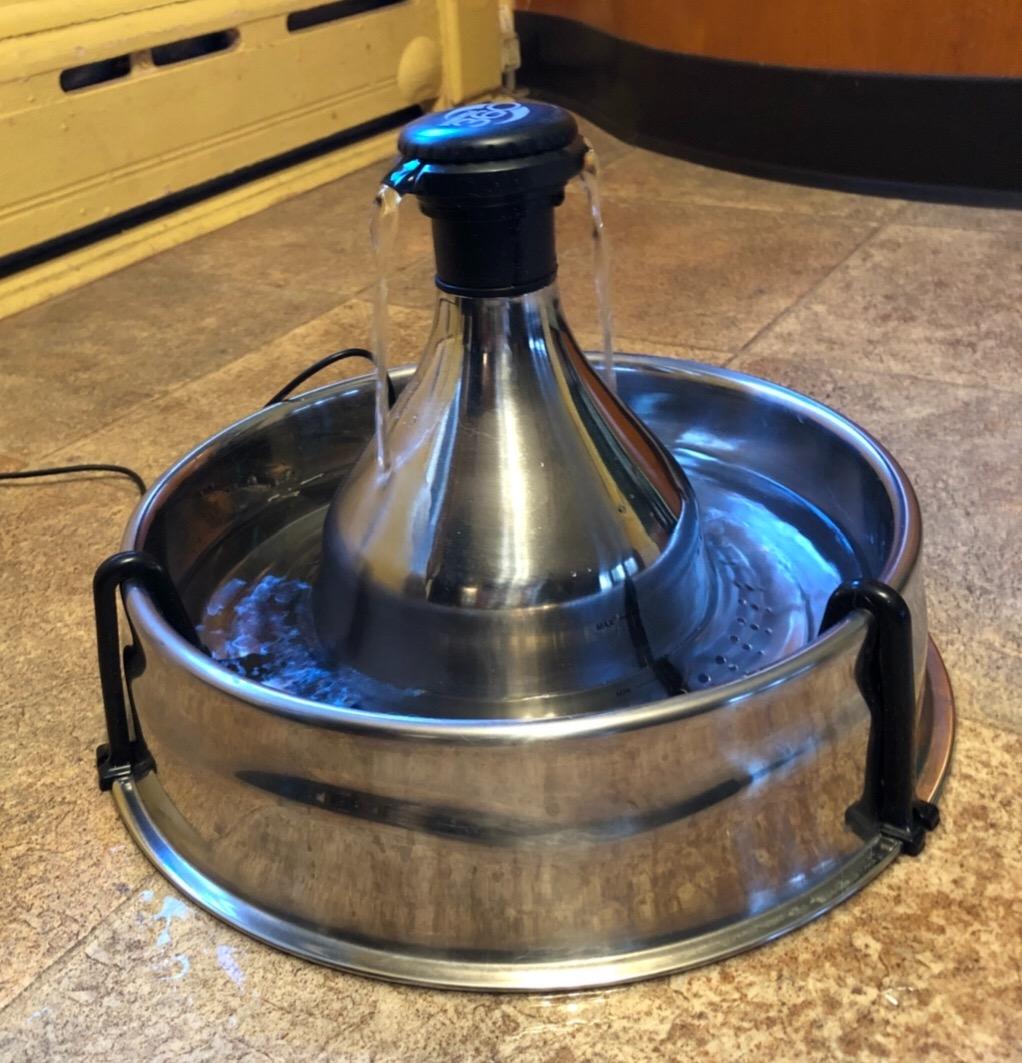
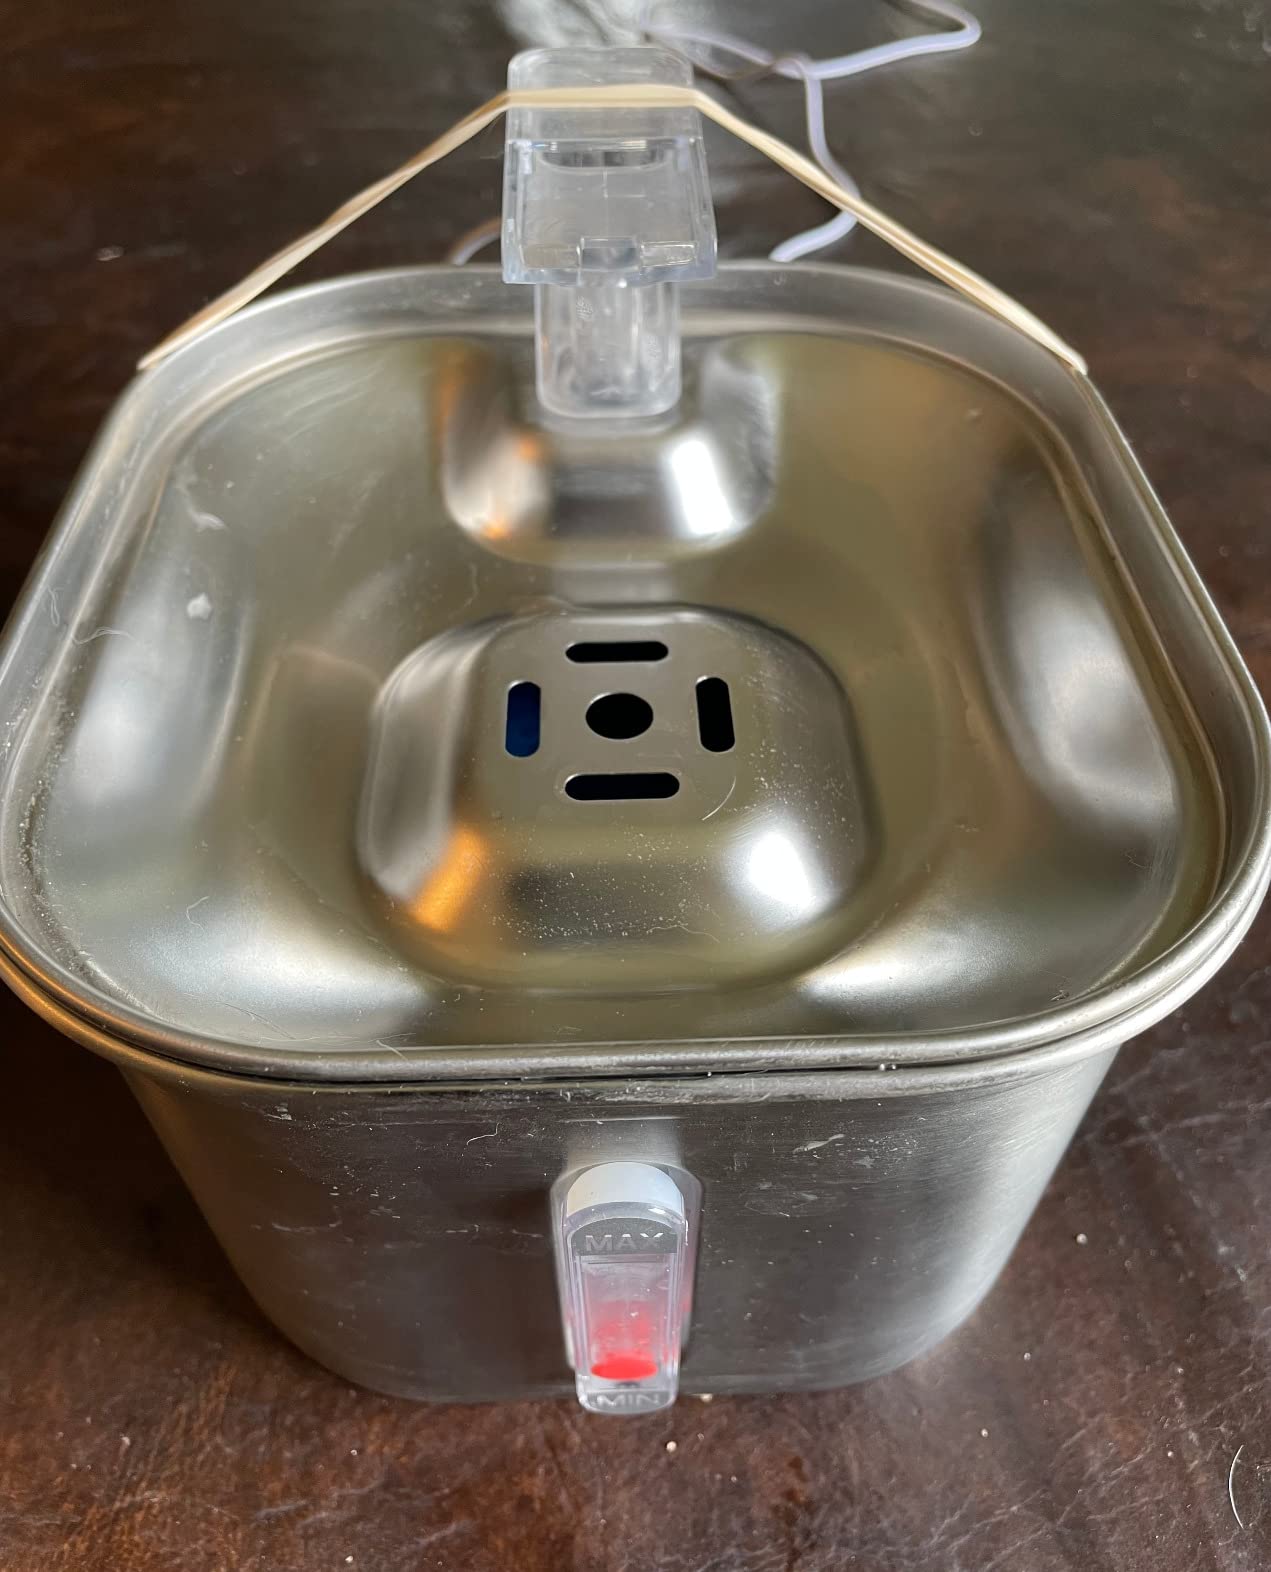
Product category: items_bowl
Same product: no